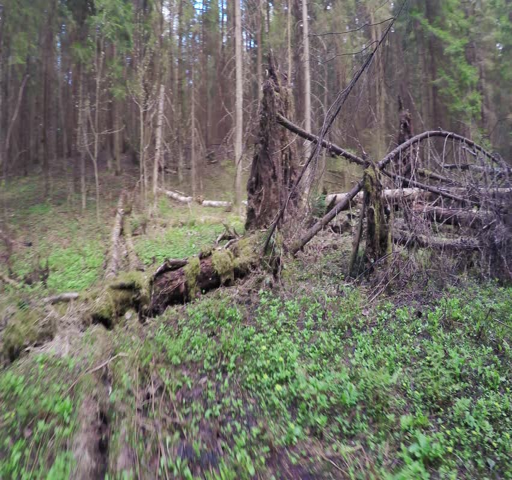
moving through the spring forest with fallen trees